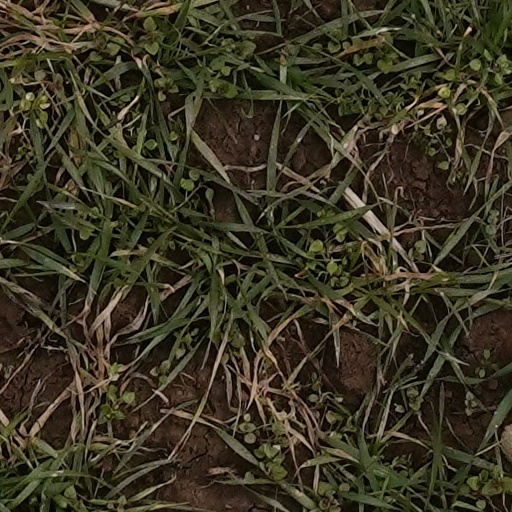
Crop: wheat